New Farm Cinemas

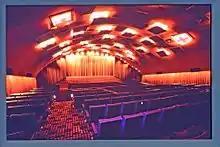
Purple Room, 1999

The Blue Room was the larger and more ornate of the two cinemas. The most obvious feature was the vaulted ceiling, a plaster moonscape with craters of varying depths which conceal red, blue and green lights. Larger, shallower craters are interspersed with the light craters creating a rich and complex surface. There are 294 light globes on three circuits. A variety of lighting effects could be achieved using these different circuits and the coloured globes. A pelmet which concealed recessed lighting covered the intersection between ceiling and wall and turquoise woollen drapes fell to meet the carpet which came about one metre up the wall. The original carpet with an op-art, circular dot pattern of blue and brown was used throughout the cinema. The curve of the vault frames the screen which has several layers of turquoise wool drapes forming the curtain and surrounds. Architectural drawings from the 1970s refurbishment reveal that the plaster ceilings are attached to the bottom chord of the earlier curved timber truss.